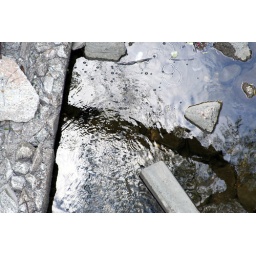
09 water below the bridge